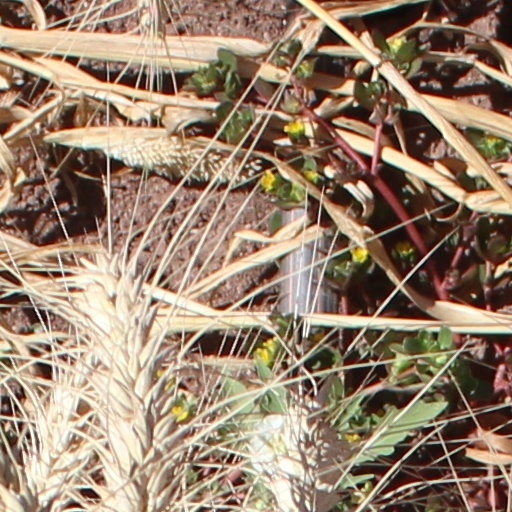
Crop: wheat